Holzapfel Knows Everything

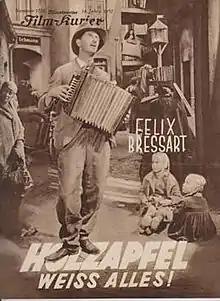

Holzapfel Knows Everything is a 1932 German comedy film directed by Victor Janson and starring Felix Bressart, Iván Petrovich and Gretl Theimer. It was shot at the Grunewald Studios in Berlin. The film's sets were designed by the art director Jacek Rotmil.